First Lady of Colombia

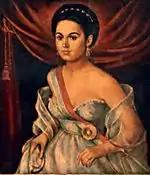
Manuela Sáenz, mistress of Bolívar, known as the "Liberator of the Liberator".

Upon the unequivocal declaration of independence of the consolidated territory of the former Viceroyalty of the New Granada at the Congress of Cúcuta and the ratification of the Constitution, Congress elected General Simón Bolívar as President of Colombia. Bolívar however, was a widower (his wife María Teresa Rodríguez del Toro y Alaysa died in 1803), had no children, his mother had died, and his sisters resided far away from the capital, leaving no female relations to fulfil any duties that would today be associated with that of the first lady. Bolívar did however, have a lover, Manuela Sáenz, a married woman who was the love of his life, and with whom he lived with despite the conservative views of his time. Therefore, Sáenz served as the unofficial hostess of the residence of Bolívar, the San Carlos Palace, as there was no official presidential palace at the time. Nevertheless, the extent of Sáenz's involvement in the Bolívar household was such that when political enemies of Bolívar broke into the house in an attempt to assassinate the president, she was there and dissuaded Bolívar from confronting his attackers and instead flee through window in their chambers, and although she was vilified during her lifetime, she is now considered a national hero.